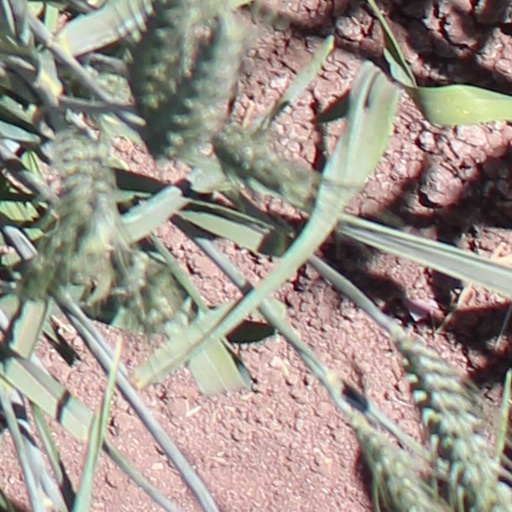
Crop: wheat